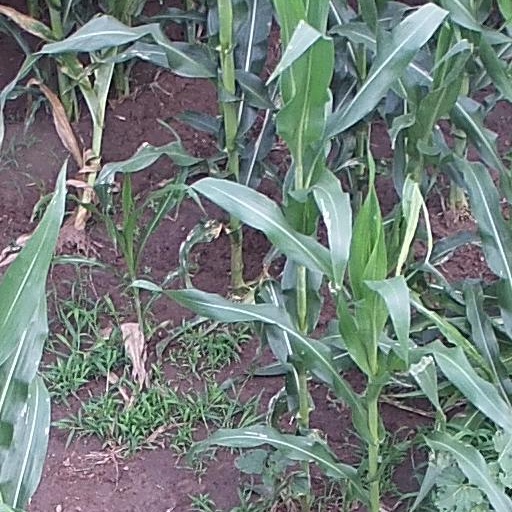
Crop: maize; corn